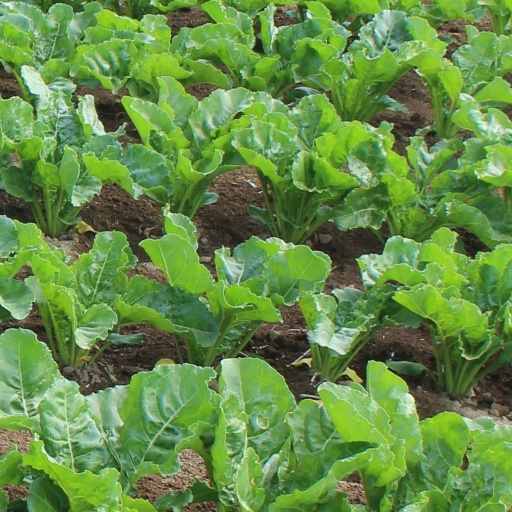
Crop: sugar beet